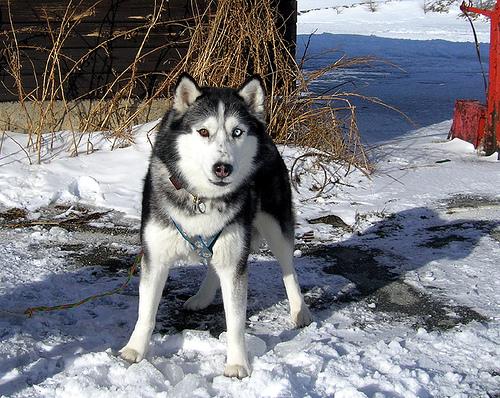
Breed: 1160-n000003-Siberian_husky